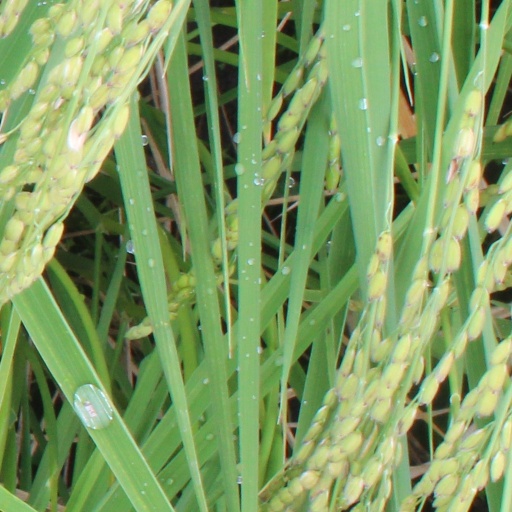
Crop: rice